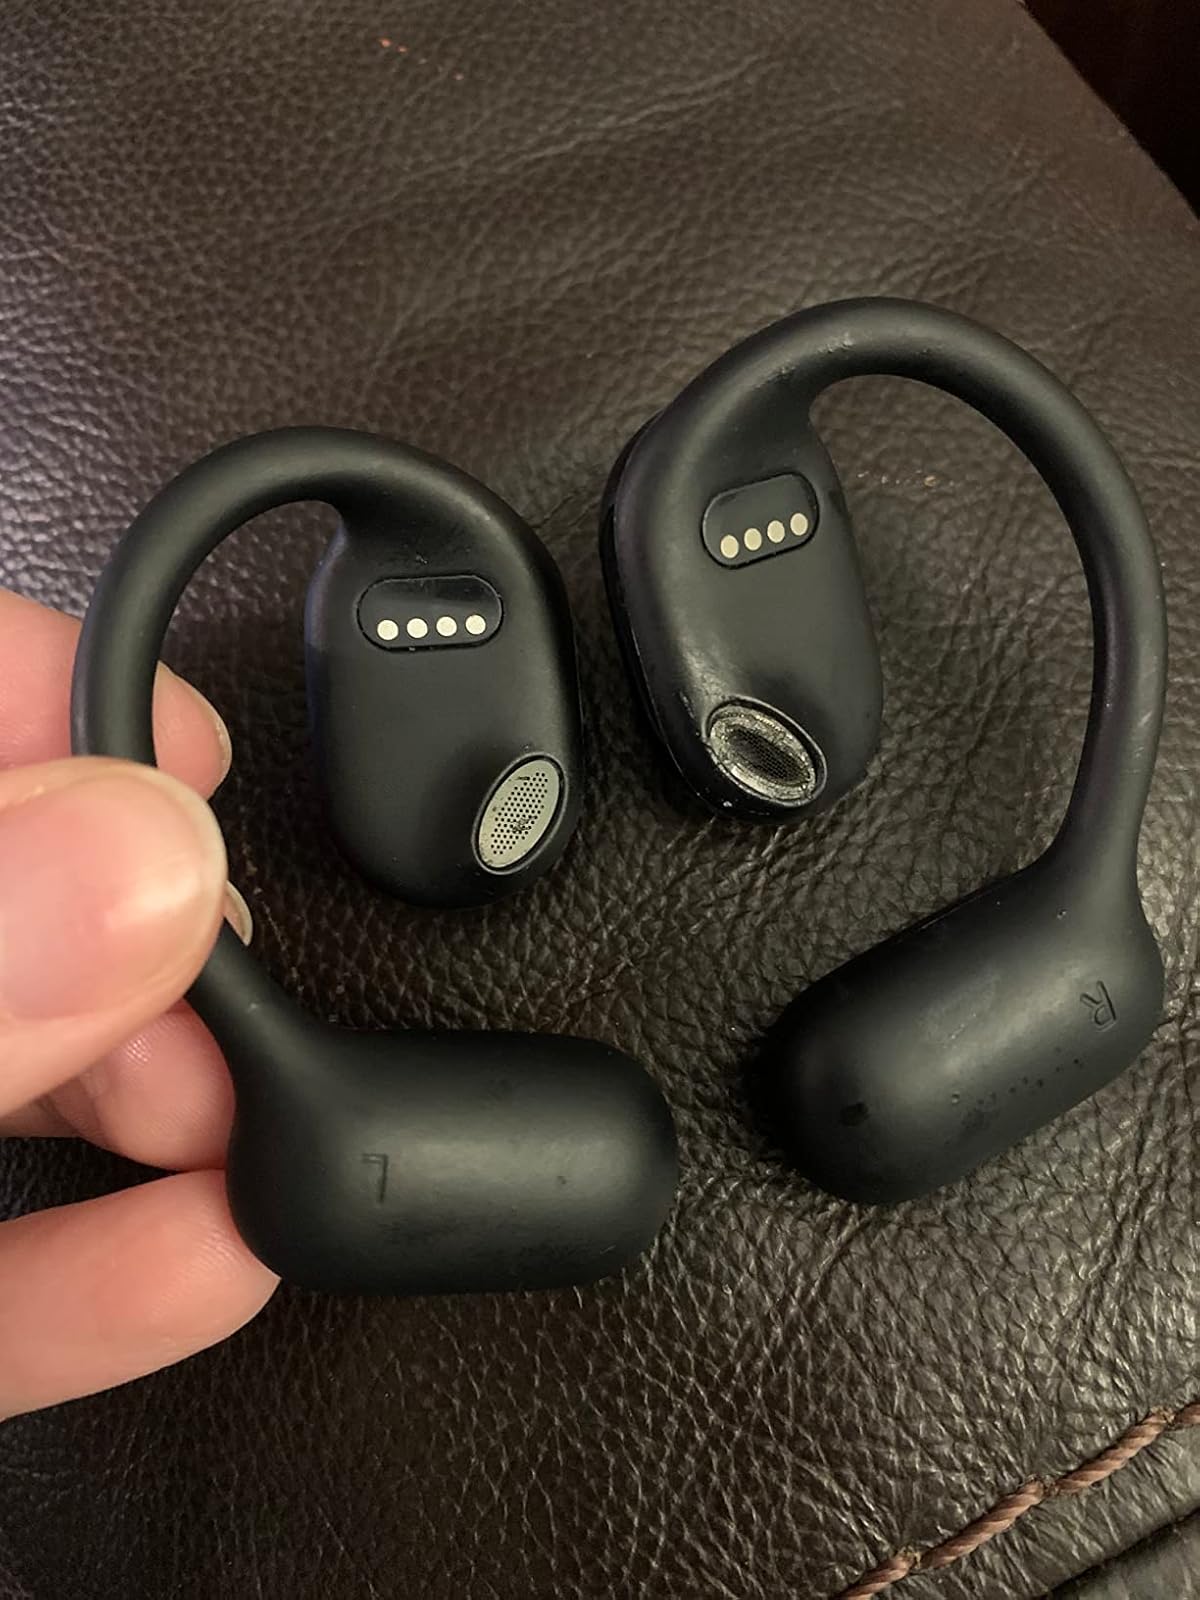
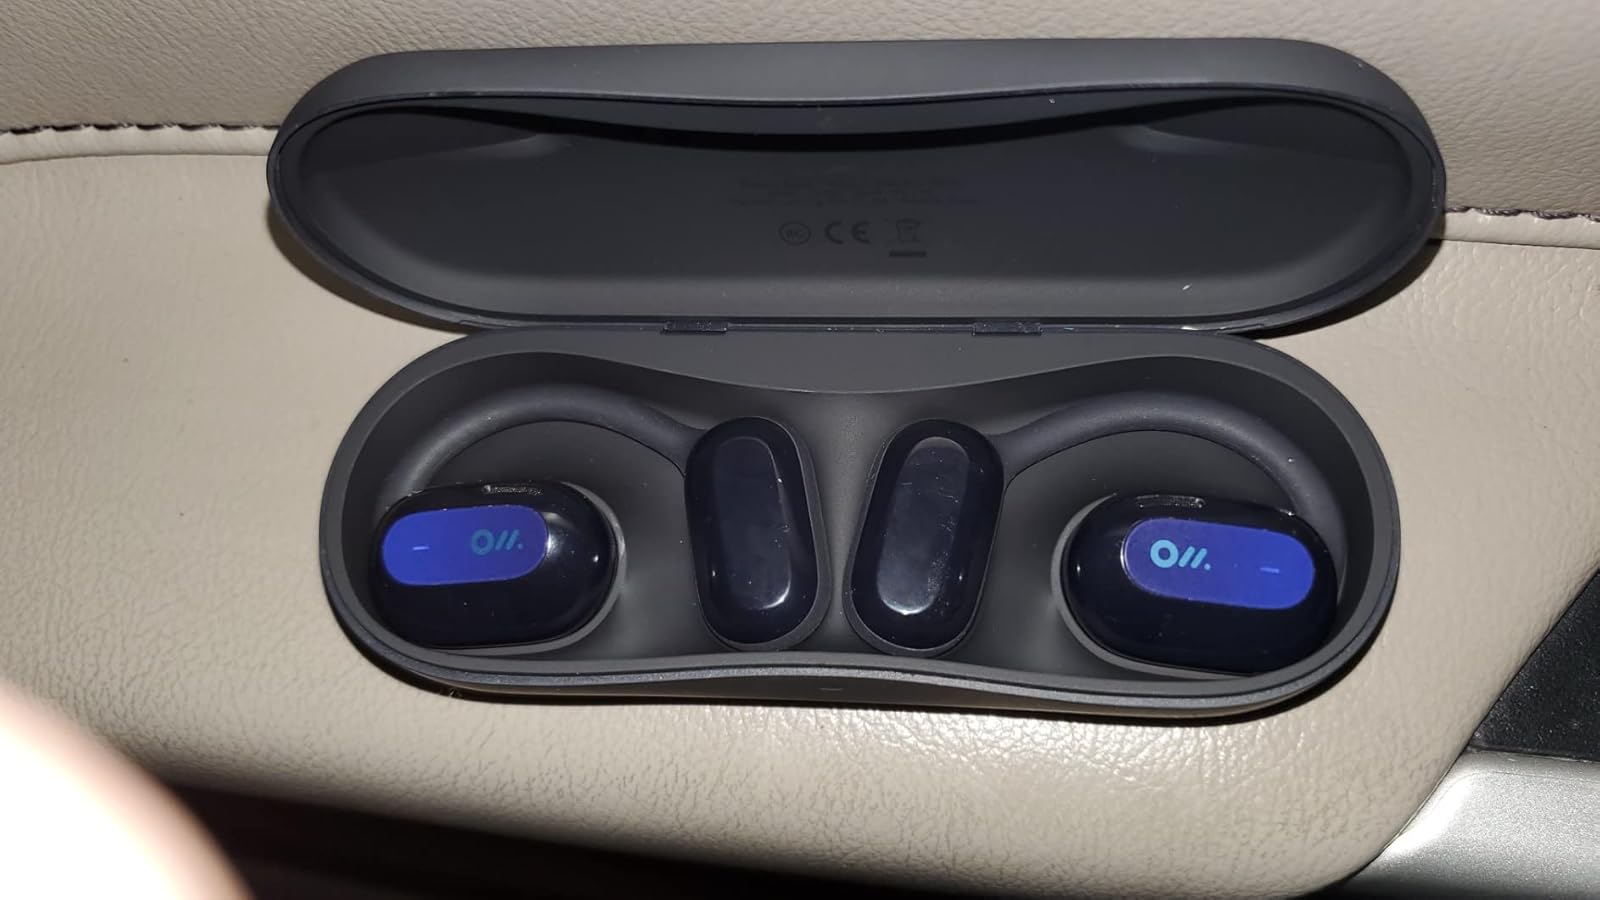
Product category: earbuds
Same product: yes